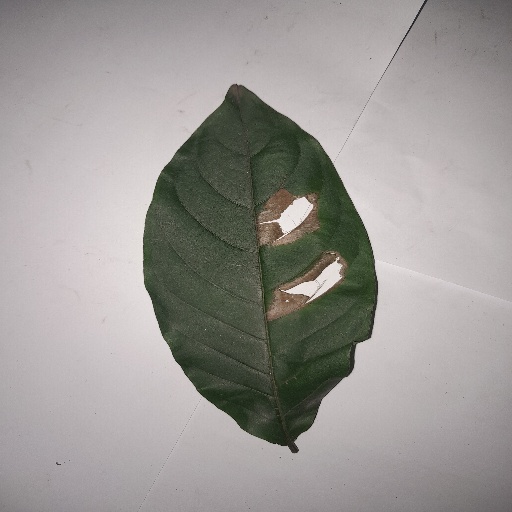
Species: HariTaki
Leaf condition: Bacterial Spot